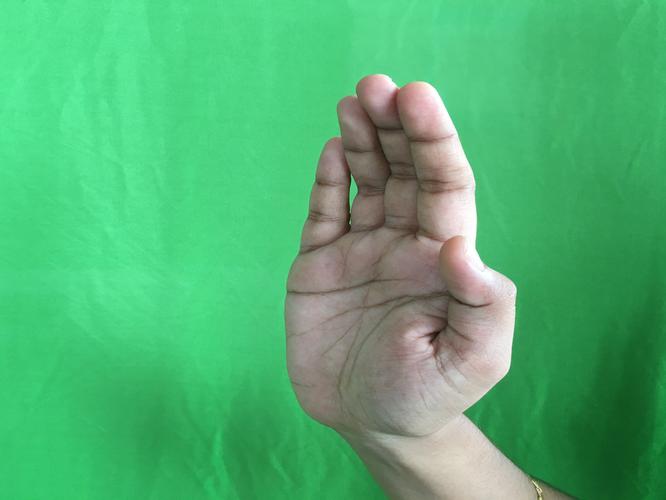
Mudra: Sarpasirsha
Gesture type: single_hand